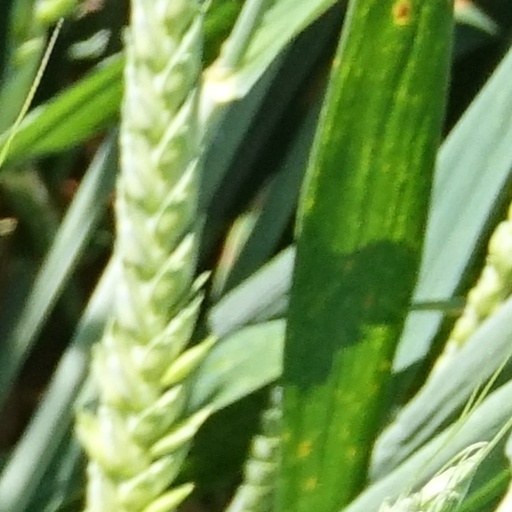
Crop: wheat